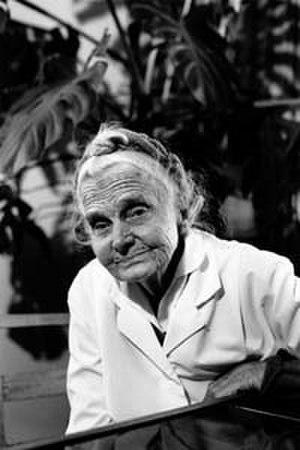
Catherine Kousmine
Catherine Kousmine, née le 17 septembre 1904 à Khvalynsk, en Russie, et morte le 24 août 1992 à Lutry, en Suisse, est un médecin suisse d'origine russe. Elle est l'une des fondatrices de ce qui a été appelé « médecine orthomoléculaire », une pratique à visée thérapeutique basée sur des croyances et dont les effets allégués n'ont pas été prouvés. Elle affirmait notamment que sa méthode, basée sur l'alimentation, était efficace pour soigner certaines affections.